Janské Lázně

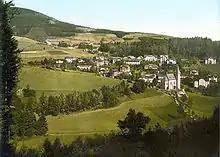
The town in around 1900

According to the chronicle of Simon Hüttel, a hot spring was discovered here on 6 June 1006 by Jan of Chockov, after whom the town was later named. The hot water was originally used to drive the water wheel, which activated the hammer mill. The first records of using the thermal spring for bathing is from the 14th century. In 1485, an accommodation house was built next to the spring. During 1675–1680 a village was founded here by order of Johann Adolf, Prince of Schwarzenberg. In 1881, it was promoted to a market town. In 1902, the spa was bought by the municipality. Janské Lázně was promoted to a town in 1965.